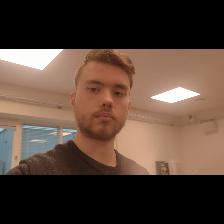
Label: Human